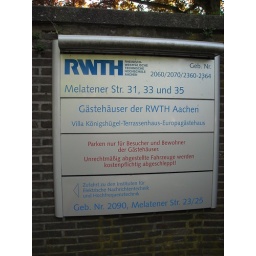
This is the building label on the wall by the street.